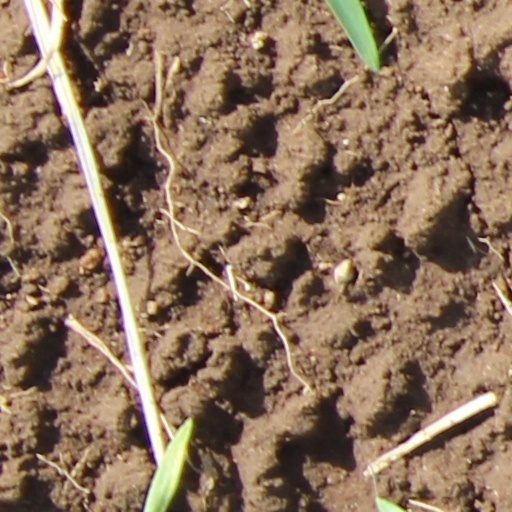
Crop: wheat